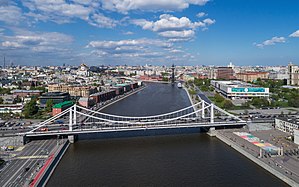
Haveringen
Krymskybroen, md 6 baner er et af de smalleste steder på Haveringen
Haveringen, også kendt som "B"-ringen, er en ringvej omkring centrum af Moskva. Ringen består af 17 individuelt navngivne veje og 15 pladser. Vejen har en længde på 16 kilometer. På det smalleste punkt ved Krymskybroen, er har vejen 6 baner og på det bredeste punkt ved Zubovskayapladsen er der 18. Ringen opstod i 1820'erne da Moskvas volde blev revet ned.